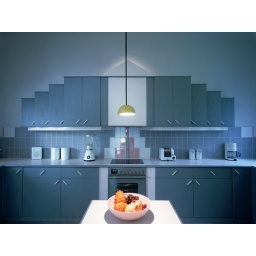
A kitchen at the Sharpspace studio comprising of two buildings completely redesigned by Bob McClaren and David Field.